Herman L. Humphrey House

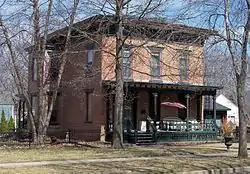
Herman L. Humphrey House

The Herman L. Humphrey House is located in Hudson, Wisconsin, United States. It was the home of U.S. Representative Herman L. Humphrey. The house was added to the National Register of Historic Places in 1984.